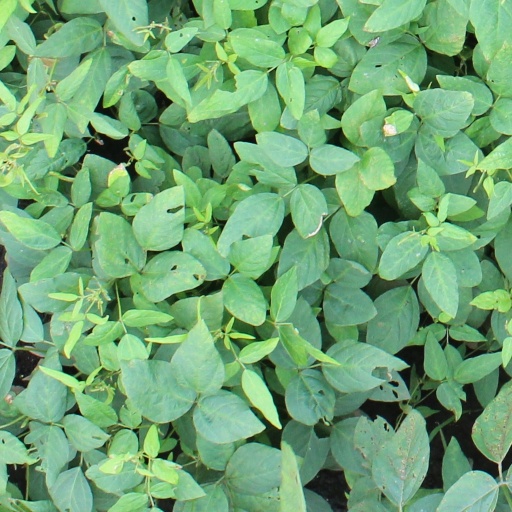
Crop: soybean